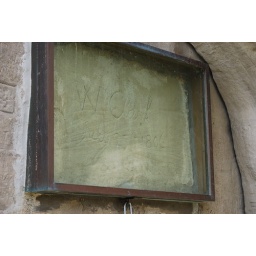
William Clark's signature in the rock covered with glass